Higher education in the Arab world

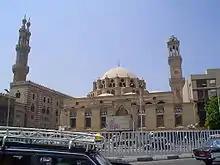
Al-Azhar University in Cairo.

Higher education in the Arab world is non-compulsory, formal education that occurs after secondary education in the twenty-two Arab states. The landscape of higher education in the Arab world is characterized by its dynamic evolution, reflecting the region's diverse cultural and socio-economic contexts across 22 countries in the Middle East and North Africa. From its origins in ancient centers of learning to the modern institutions shaping intellectual discourse today, the sector has undergone significant transformations throughout history.